Mohiniyattam

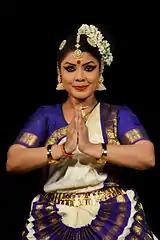
A Mohiniattam pose

The seductive gestures and facial expressions during temple dances were caricatured in "The Wrongs of Indian Womanhood", published at the start of the 20th century, as evidence of "harlots, debased erotic culture, slavery to idols and priests" tradition, and Christian missionaries demanded that this must be stopped, launching the "anti-dance movement" or "anti-nautch movement" in 1892. This movement affected all classical dances in India and contributed to their decline, including the stigmatization of Mohiniyattam in the princely states of Travancore and Cochin in the British Empire.